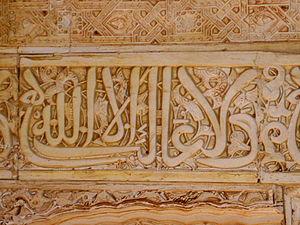
Le Royaume nasride, la maison Al Belmeliani de Grenade a utilisé comme symbole un blason héraldique, toujours visible aujourd'hui sur les murs calligraphiés de sa capitale palatiale, l'Alhambra.